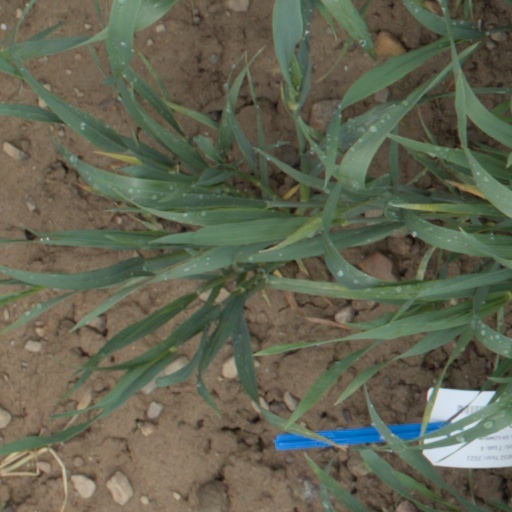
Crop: wheat